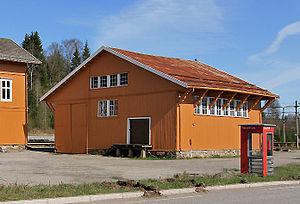
La gare de Dal a été mise en service en 1854 au moment de l'ouverture de la Hovedbanen. La gare se situe dans la commune d'Eidsvoll.